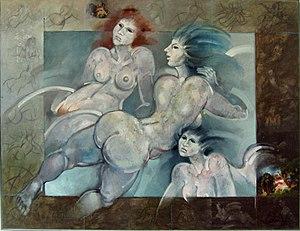
Willy Bosschem, né à Gand le 10 janvier 1930, est un peintre, graveur, dessinateur affichiste et graphiste belge.